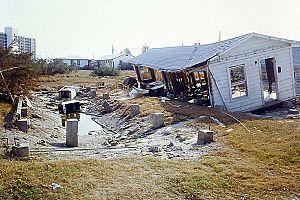
L’ouragan Allen fut un ouragan capverdien extrêmement puissant qui avait frappé les Caraïbes, l'est et le nord du Mexique, puis le sud du Texas. Il fut la première tempête tropicale ainsi nommée, puis le premier ouragan et enfin le plus puissant cyclone tropical de la saison 1980 de l'Atlantique nord. Il est l'un des ouragans les plus violents dans les annales ; il fut l'un des rares à avoir atteint la catégorie 5 sur l'échelle de Saffir-Simpson à trois reprises durant sa vie et celui qui était resté le plus longtemps dans le bassin Atlantique. Allen est aussi l'ouragan le plus violent de ce bassin en considération de la vitesse du vent moyen, soit 305 km/h. Jusqu'à l'avènement de l'ouragan Patricia dans le Pacifique nord-est en 2015, cet ouragan engendra les vents moyens les plus élevés de tout l'hémisphère occidental.